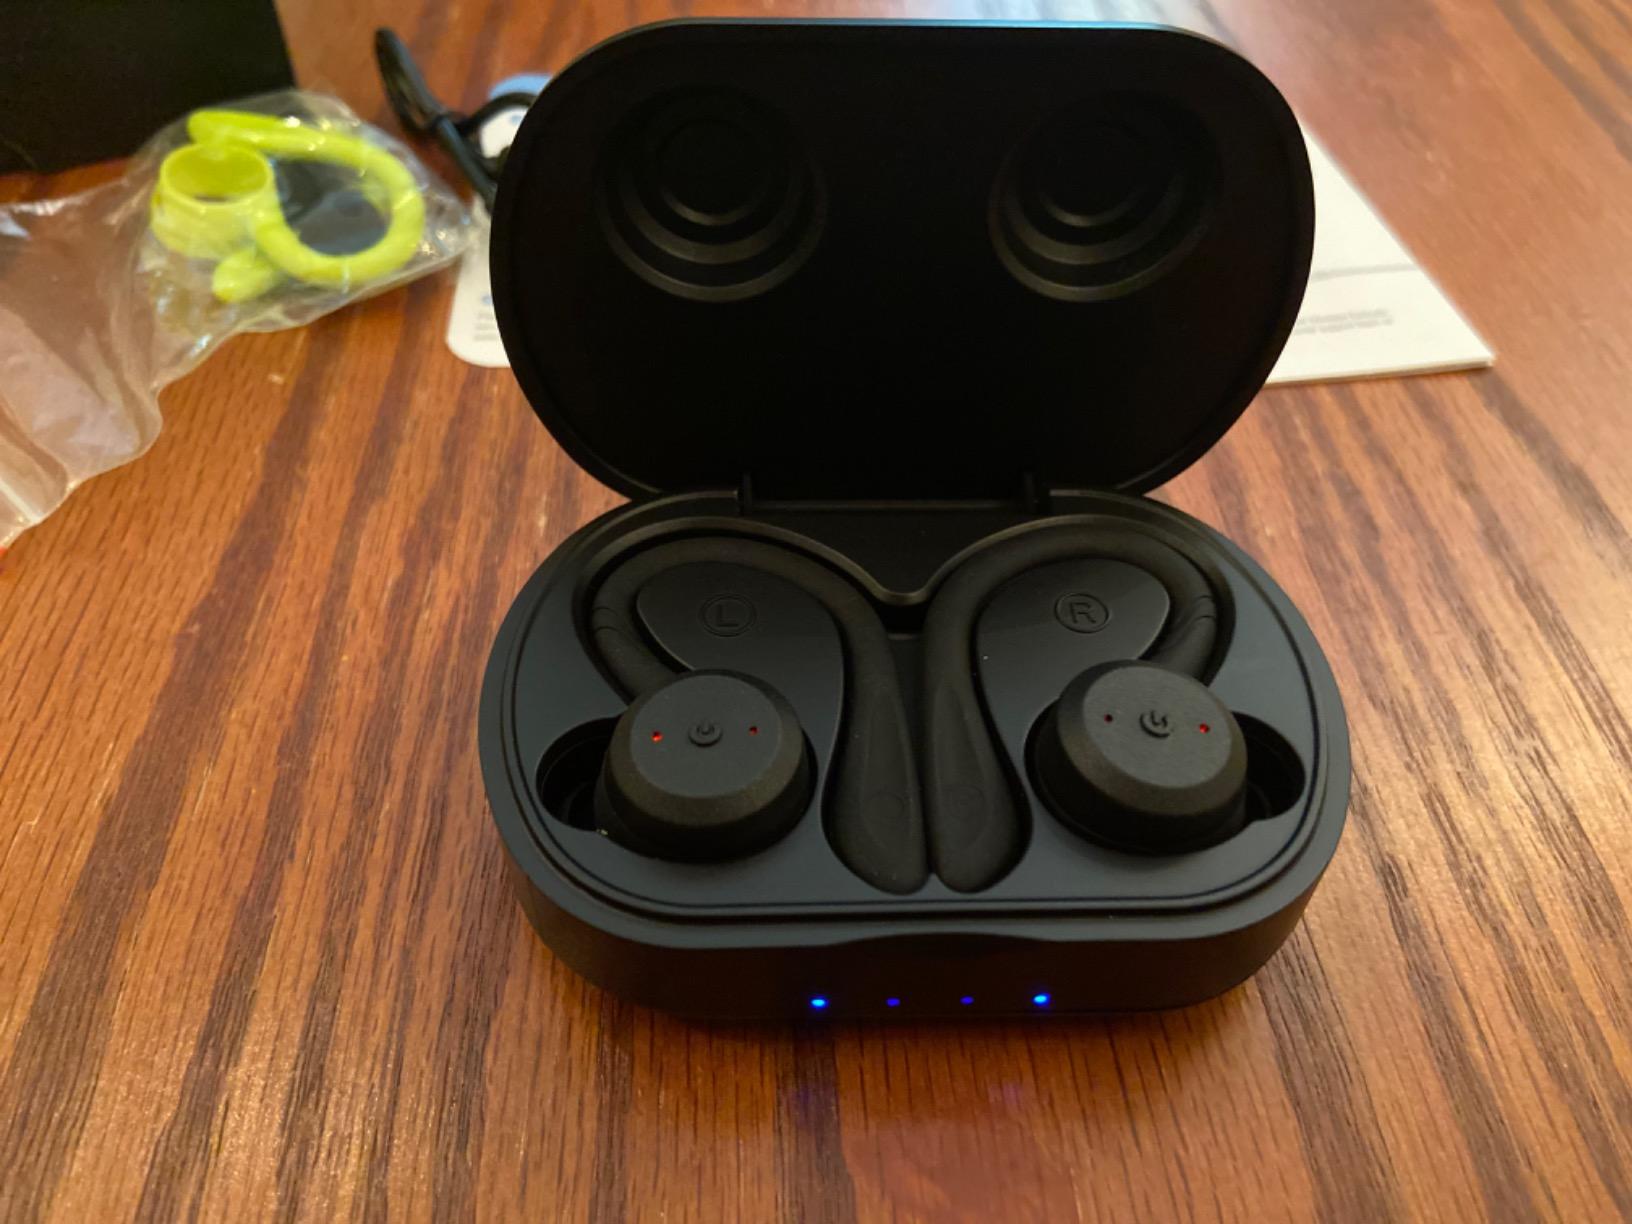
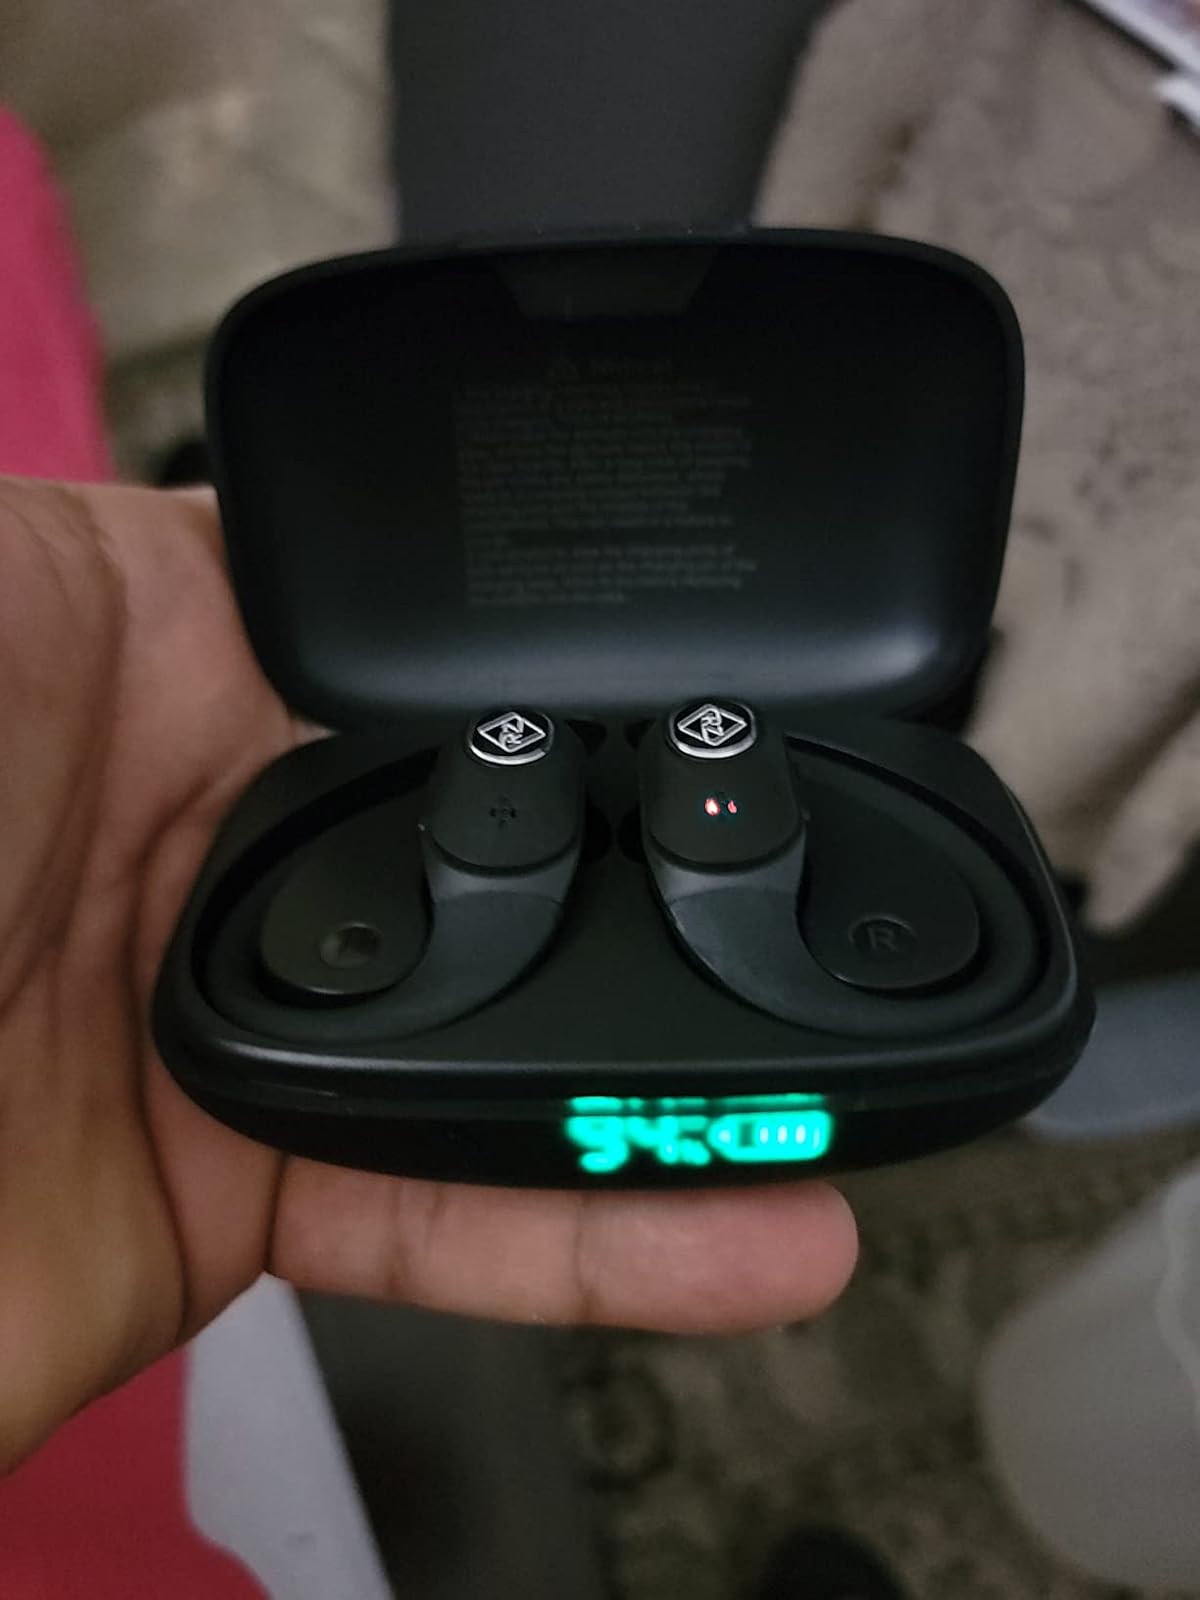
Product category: earbuds
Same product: no